Southern Regional Council

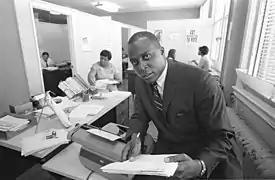
Vernon Jordan working on a voter education project at the Southern Regional Council in 1967.

The SRC served as a liaison between a number of southern organizations and northern foundations, providing resources and opportunities for mutual understanding. The organization created the Voter Education Project (VEP), building on an idea from U.S. Attorney General Robert F. Kennedy during the Kennedy administration; the project was run by the SRC from its inception on April 1, 1962, until it was made an independent organization on June 1, 1971. The VEP did not actually register voters; instead, it acted as a conduit between philanthropic grants and civil rights organizations conducting voter registration drives or voting-related research. For example, the VEP funded voter-registration work by the National Urban League; in October 1962, the Jefferson County (Alabama) Voters Campaign received assistance with a registration effort from the League.